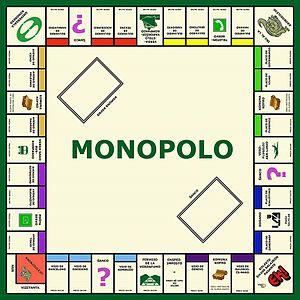
Le Monopoly est un jeu de société américain édité par Hasbro. Le but du jeu consiste à ruiner ses concurrents par des opérations immobilières. Il symbolise les aspects apparents et spectaculaires du capitalisme, les fortunes se faisant et se défaisant au fil des coups de dés. Ce jeu de société est mondialement connu, et il en existe de multiples versions.